Thomas H. Parrott

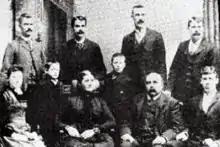
The Parrott family in Portland, Oregon, undated

In 1862, Parrott moved to East Portland, Oregon. For $40, Parrott purchased a home on the corner of Fourth and H street. He would go on to operate the business at that location for 30 years. It was noted in the book "An Illustrated History of the State of Oregon" that Parrott was instrumental in growing the business community of East Portland. He worked as a music teacher and played in many ballrooms across Portland. Parrott could play any musical instrument in a brass band. His specialties were the piano, violin, and organ. In 1889, Parrott opened another music store which featured different instruments, including hand-made pianos and cabinet organs. He also sold music sheets and instruction books. Another business venture of Parrotts was landlord. He rented out two farms in Yamhill County, Oregon.